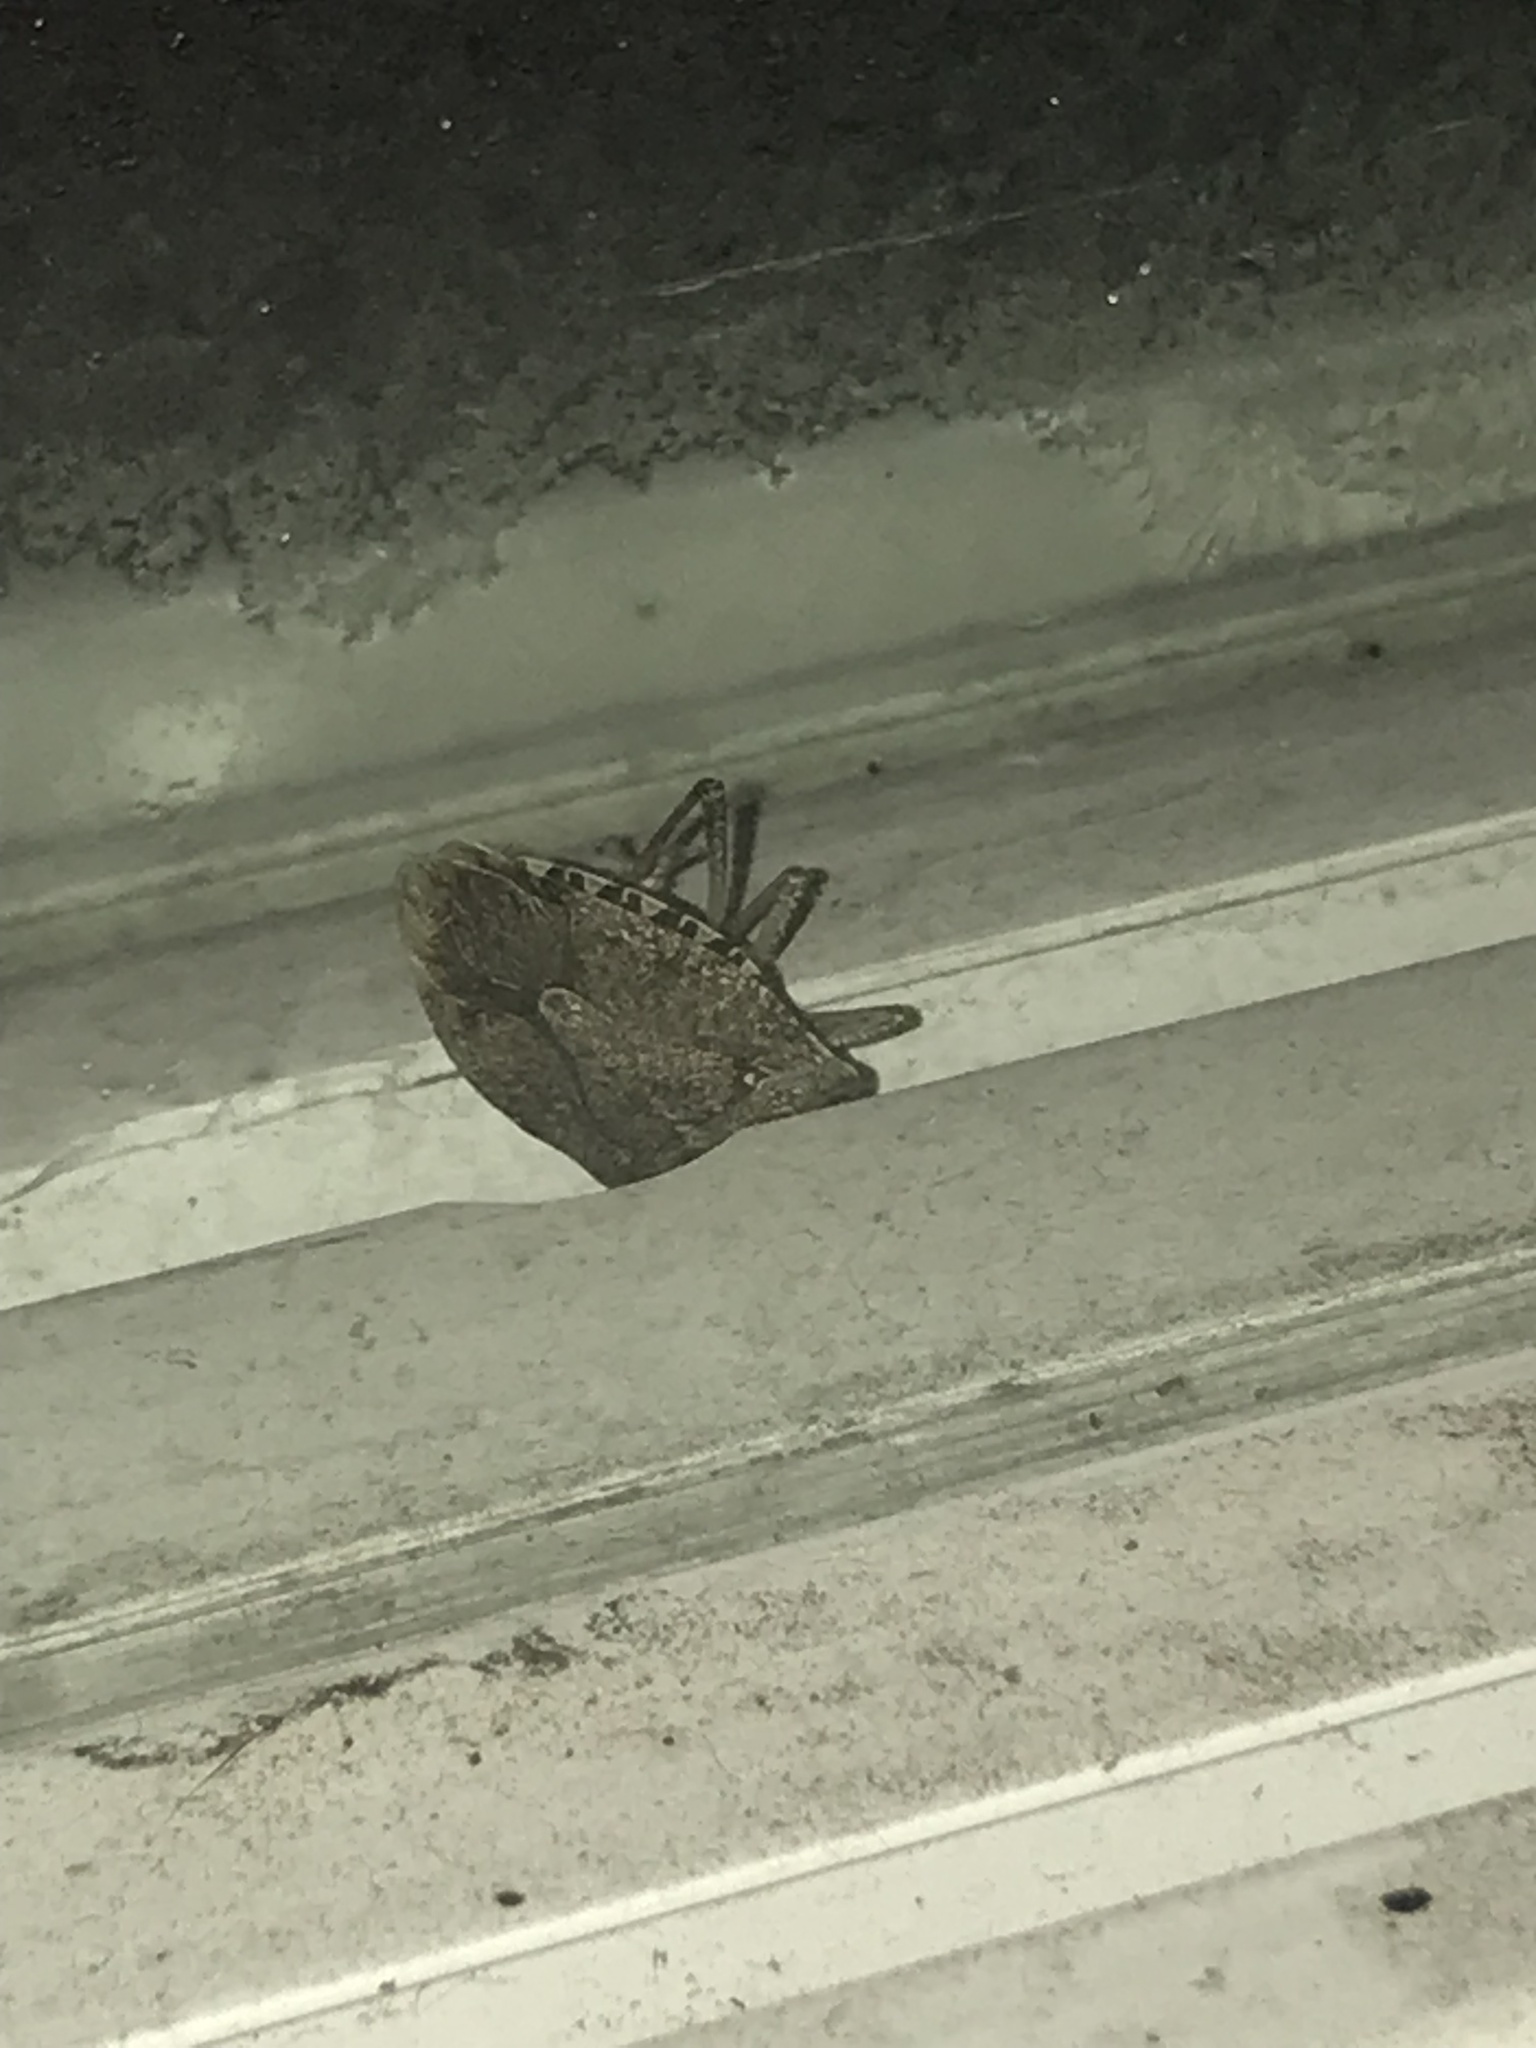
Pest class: stink_bug